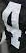
Number: 4